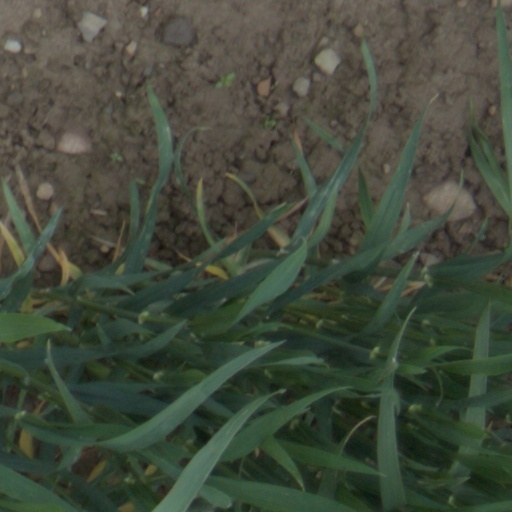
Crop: wheat